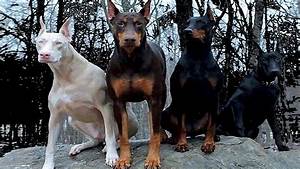
Label: cane